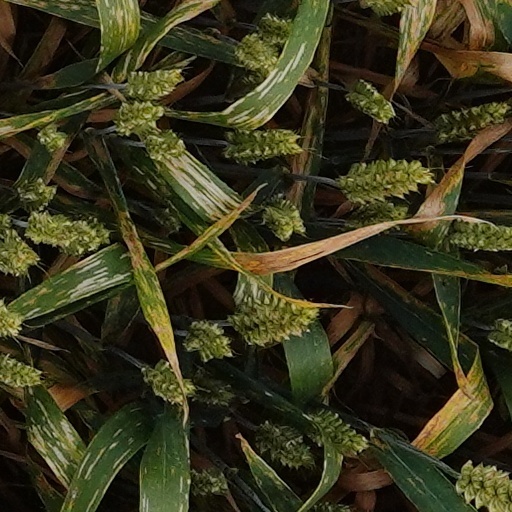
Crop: wheat